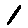
Label: 1